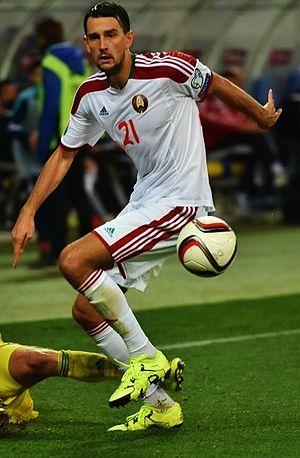
Egor Vsevolodovitch Filipenko ou Iagor Ousevaladavitch Filipenka, né le 10 avril 1988 à Minsk en Biélorussie, est un footballeur international biélorusse. Il évolue comme défenseur au BATE Borisov.